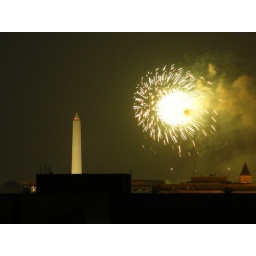
The Washington DC 2007 4 th of July fron the roof of a building in downtown DC.